John Peisley (bushranger)

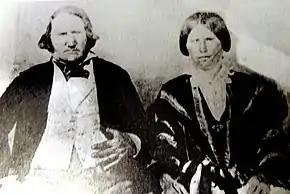
William Fogg and his wife Mary.

Peisley was eventually apprehended by the police in mid-1854 at the house of a man named Richards on the Abercrombie River. On Thursday, 13 July 1854, at the Bathurst Quarter Sessions Peisley was indicted for stealing Patrick Kurley's two horses in December 1852. After hearing the evidence the jury retired for only a short time, and returned with a verdict of guilty. Peisley was sentenced to five years hard labour, to be incarcerated on Cockatoo Island. On the night of 30 July 1854 while "en route" from Bathurst to Sydney, a group of prisoners, including Peisley, were housed in a weatherboard lock-up at Hartley. During the night Peisley and four other prisoners escaped from the lock-up. Each of the escapees had their hair cut short and were wearing prison clothing. A £5 reward was offered for their apprehension. Peisley was probably apprehended within a short period of time; in September 1855 it was recorded that he had received a further sentence of one month "in Parramatta Gaol at the expiration of his former sentence" for the crime of "escape from custody". Peisley was sent from Parramatta Gaol to Cockatoo Island in February 1855.